Harrah, Oklahoma

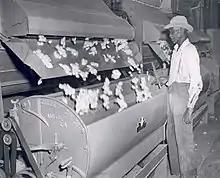
A cotton gin in the 1940s

In 1890, Navarre and the Citizen Potawatomi participated, unwillingly, in the allotment process implemented through the Dawes Act of 1887. With this Act, the Citizen Potawatomi people were forced to accept individual allotments. In the Land Run of 1891, the remainder of the Potawatomi reservation in Oklahoma was opened up to non-Indian settlement, with about of the reservation given away by the government to settlers.